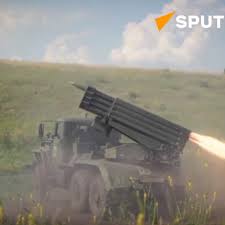
Label: Self Propelled Artillery